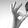
ASL letter: F